CIETmap

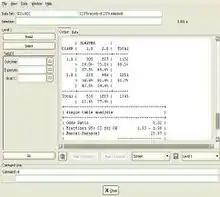
CIETmap includes CIETanalysis, a tool for epidemiological analysis.

CIETmap will be open source software under development by the CIET group to help build the community voice into planning. Currently no downloads are made available. CIETmap integrates epidemiological analysis tools with raster and vector mapping capabilities geared towards decision-making for planners. It includes a Windows interface with the statistical programming language, R.